Skyscraper

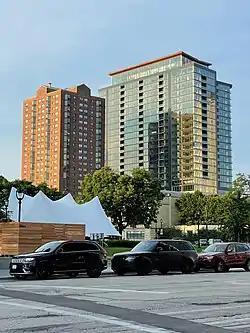
The 25-story Ascent MKE is the world highest mass timber structure.

Many tall buildings use elevators in a non-standard configuration to reduce their footprint. Buildings such as the former World Trade Center Towers and Chicago's John Hancock Center use sky lobbies, where express elevators take passengers to upper floors which serve as the base for local elevators. This allows architects and engineers to place elevator shafts on top of each other, saving space. Sky lobbies and express elevators take up a significant amount of space, however, and add to the amount of time spent commuting between floors.